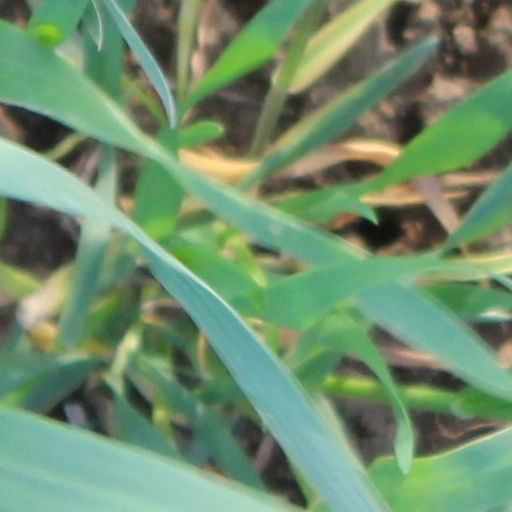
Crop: wheat